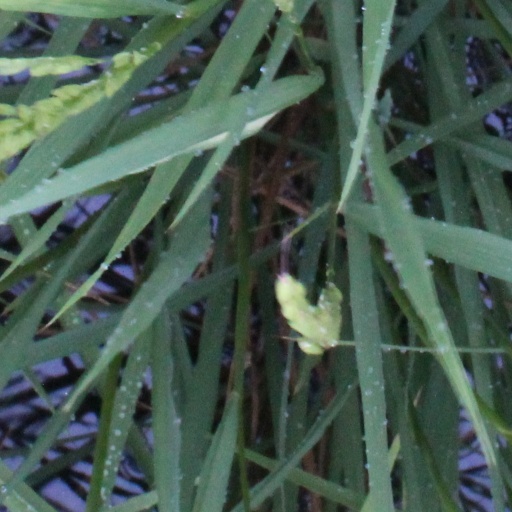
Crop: rice